Spirit DataCine

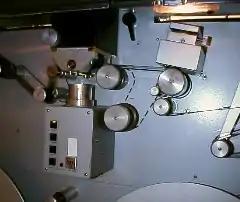
Bosch FDL 60 Telecine Film Deck and Lens Gate

so it can then be recorded onto video tape or a storage area network (SAN) hard disk array. Spirit DataCines can output to different TV standards: (NTSC or PAL) or HDTV. The Spatial Processor can change the size of the image: pan and scan, letterbox or make other aspect ratio and rotation changes, also product interlaced video if needed. The Spatial Processor also produces the , if needed for the format. An optional Scream grain reducer can reduce film grain in all three color channels.